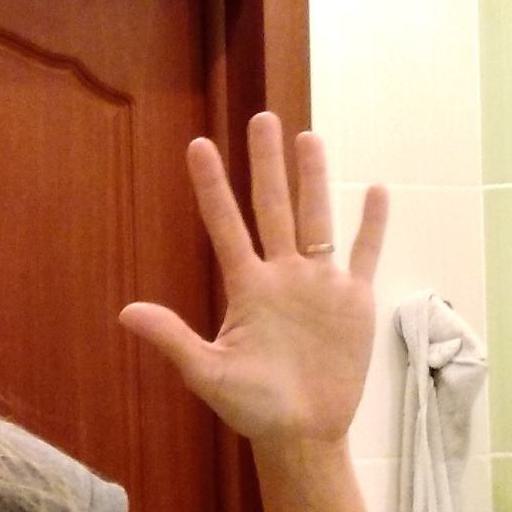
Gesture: palm